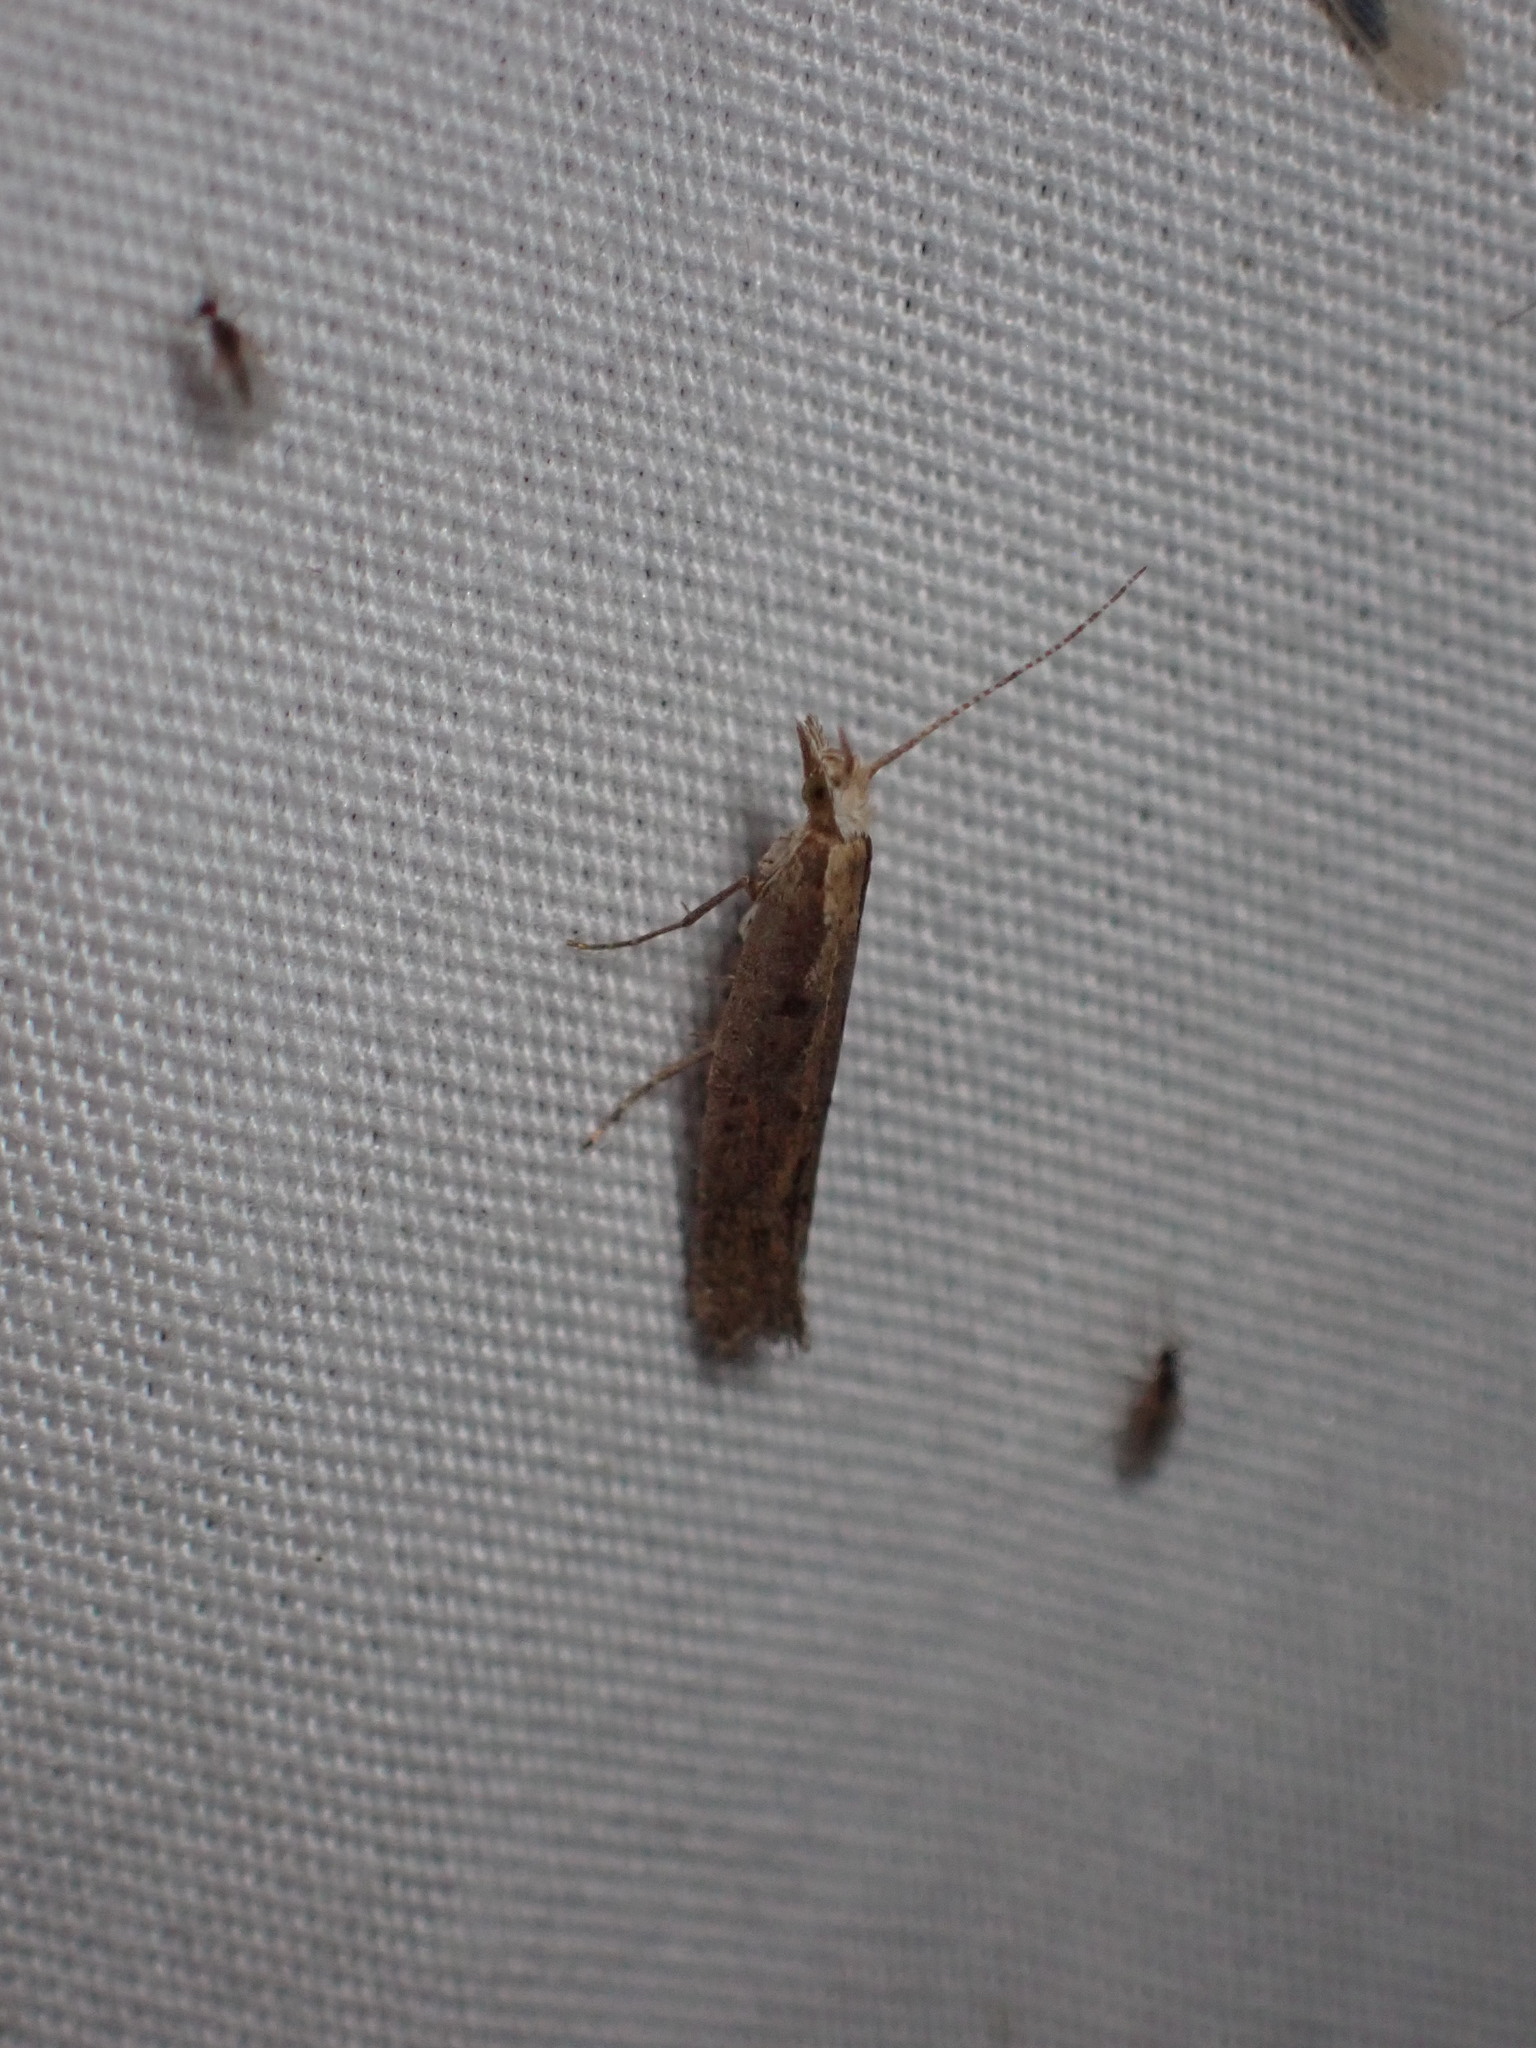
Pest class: diamondback_moth